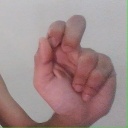
अक्षर: ढ